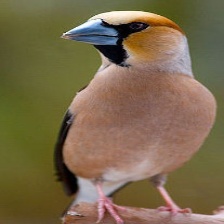
Species: HAWFINCH
Scientific name: COCCOTHRAUSTES COCCOTHRAUSTES